Ramdasia

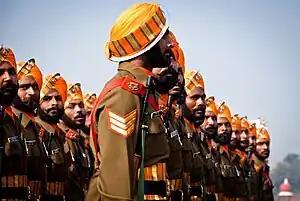

During World War I the single-battalion regiments of the Mazhabi and Ramdasia Sikh Pioneers – the 23rd, 32nd and 34th Pioneer Regiments – were expanded to comprise three battalions each. These units served in Egypt, Europe, Mesopotamia and Palestine and performed well. The 1/34th Sikh Pioneers were awarded the title of "Royal".